Marcy & Hunson

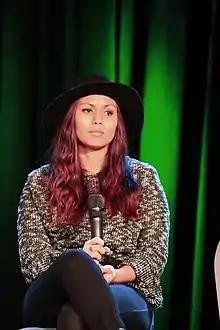
"Slow Dance with You", performed by Olivia Olson, was critically commented on.

"Marcy & Hunson" aired on December 17, 2017, along with three other "Adventure Time" episodes (viz. "Seventeen", "Ring of Fire", and "The First Investigation") as part of an episode "bomb". It was seen by 0.76 million viewers and scored a 0.2 Nielsen rating in the 18- to 49-year-old demographic (Nielsen ratings are audience measurement systems that determine the audience size and composition of television programming in the United States), which means that the episode was seen by 0.2 percent of all individuals aged 18 to 49 years old who were watching television at the time of the episode's airing.